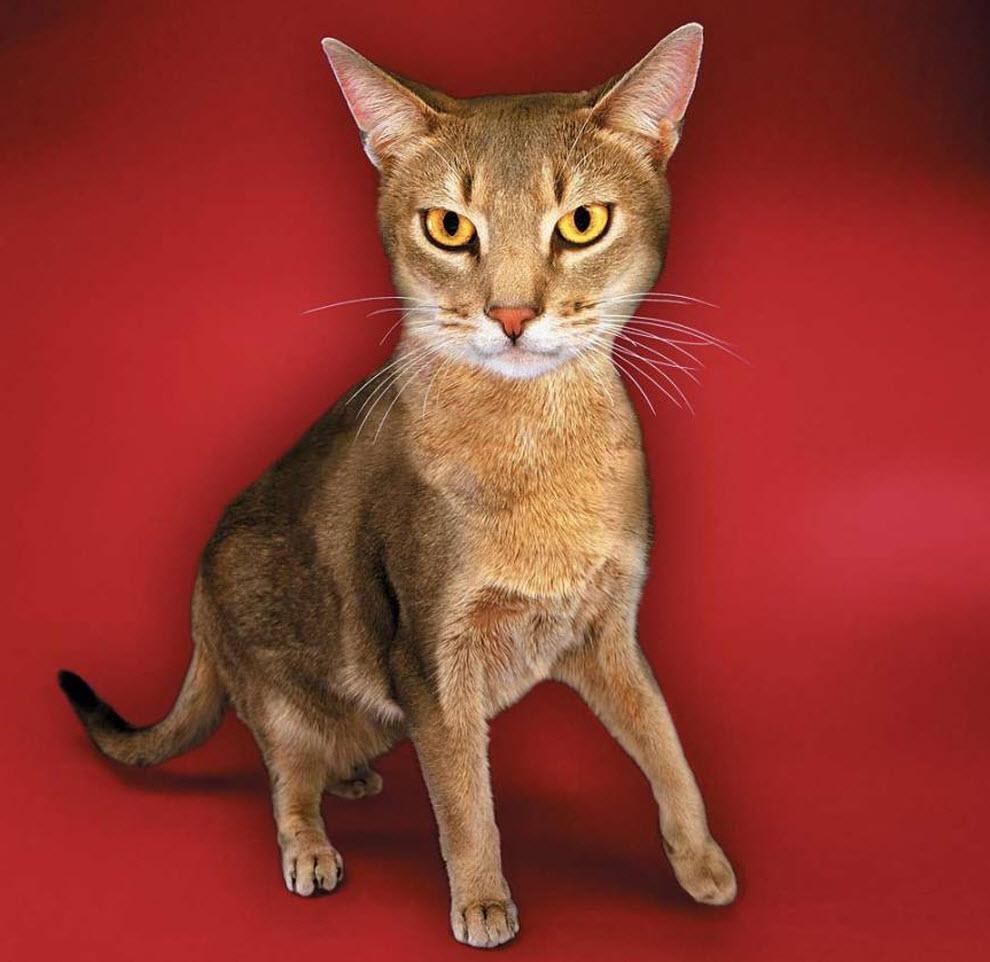
Abyssinian